Märsta railway station

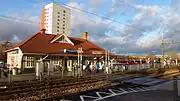
Märsta Station

Märsta railway station is a railway station located in Märsta in Sigtuna Municipality, Stockholm County, Sweden. Situated 36.5 km north of Stockholm Central Station, it lies on the East Coast Line (Swedish: "Ostkustbanan"). The station serves long-distance and regional SJ trains and, since 1968, has been the northern terminus for Stockholm's commuter trains.